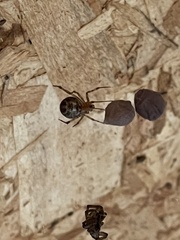
Species: Parasteatoda_tepidariorum